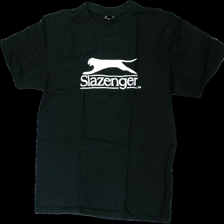
View: front
Type: T-shirt
Category: Men
Brand: Not in the list
Brand text on label: slazenger
Colors: Black, White
Material: 100% cotton
Pattern: Logo print
Cut: Regular
Size: XL
Season: All
Damage location: top center
Damage 2 location: middle left
Damage 3 location: middle right
Price range: <50
Recommended usage: Export
Description: svart t-shirt med logga fram, mycket hårig
Comment: hårig